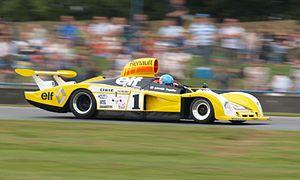
Alpine est un constructeur automobile français, propriété du groupe Renault.